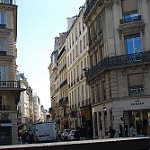
Scene: Outdoor